Richard Bennett (actor)

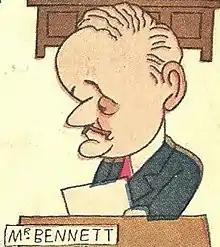
Caricature by Ralph Barton, 1925

In 1925, he became acquainted with Aimee Raisch in San Francisco, during the production of "Creoles", in which she played a minor role. She was a young socialite and aspiring actress who was divorcing her millionaire clubman and polo player husband, Harry G. Hastings.